Pentadius

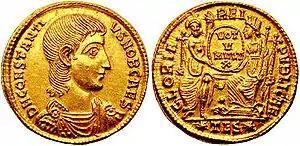
Coin of Constantius Gallus, the caesar that Pentadius executed in Pula.

He was holding the office of "notarius" when, in 354, Emperor Constantius II ordered him, Eusebius and Mallobaudes to interrogate Constantius Gallus, formerly Caesar of the East and cousin of Constantius II, while he was held prisoner in Pula, asking him reason for each man he had put to death. Gallus was sentenced to death and Serenianus, Apodemius and Pentadius executed him.